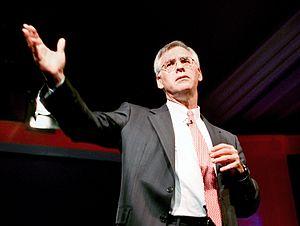
Richard Jeffrey Danzig est un avocat américain qui a été le soixante-et-onzième secrétaire à la Marine des États-Unis sous la présidence de Bill Clinton. Il est conseiller du président Barack Obama.